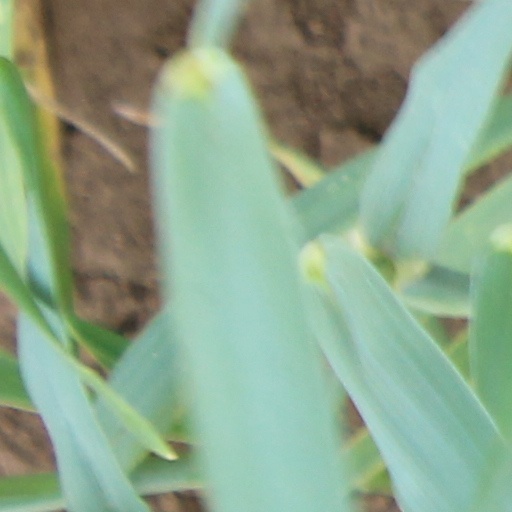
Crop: wheat